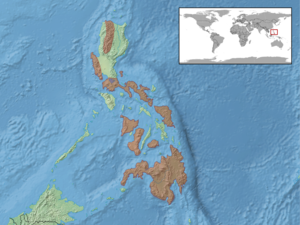
Lipinia pulchella est une espèce de sauriens de la famille des Scincidae.